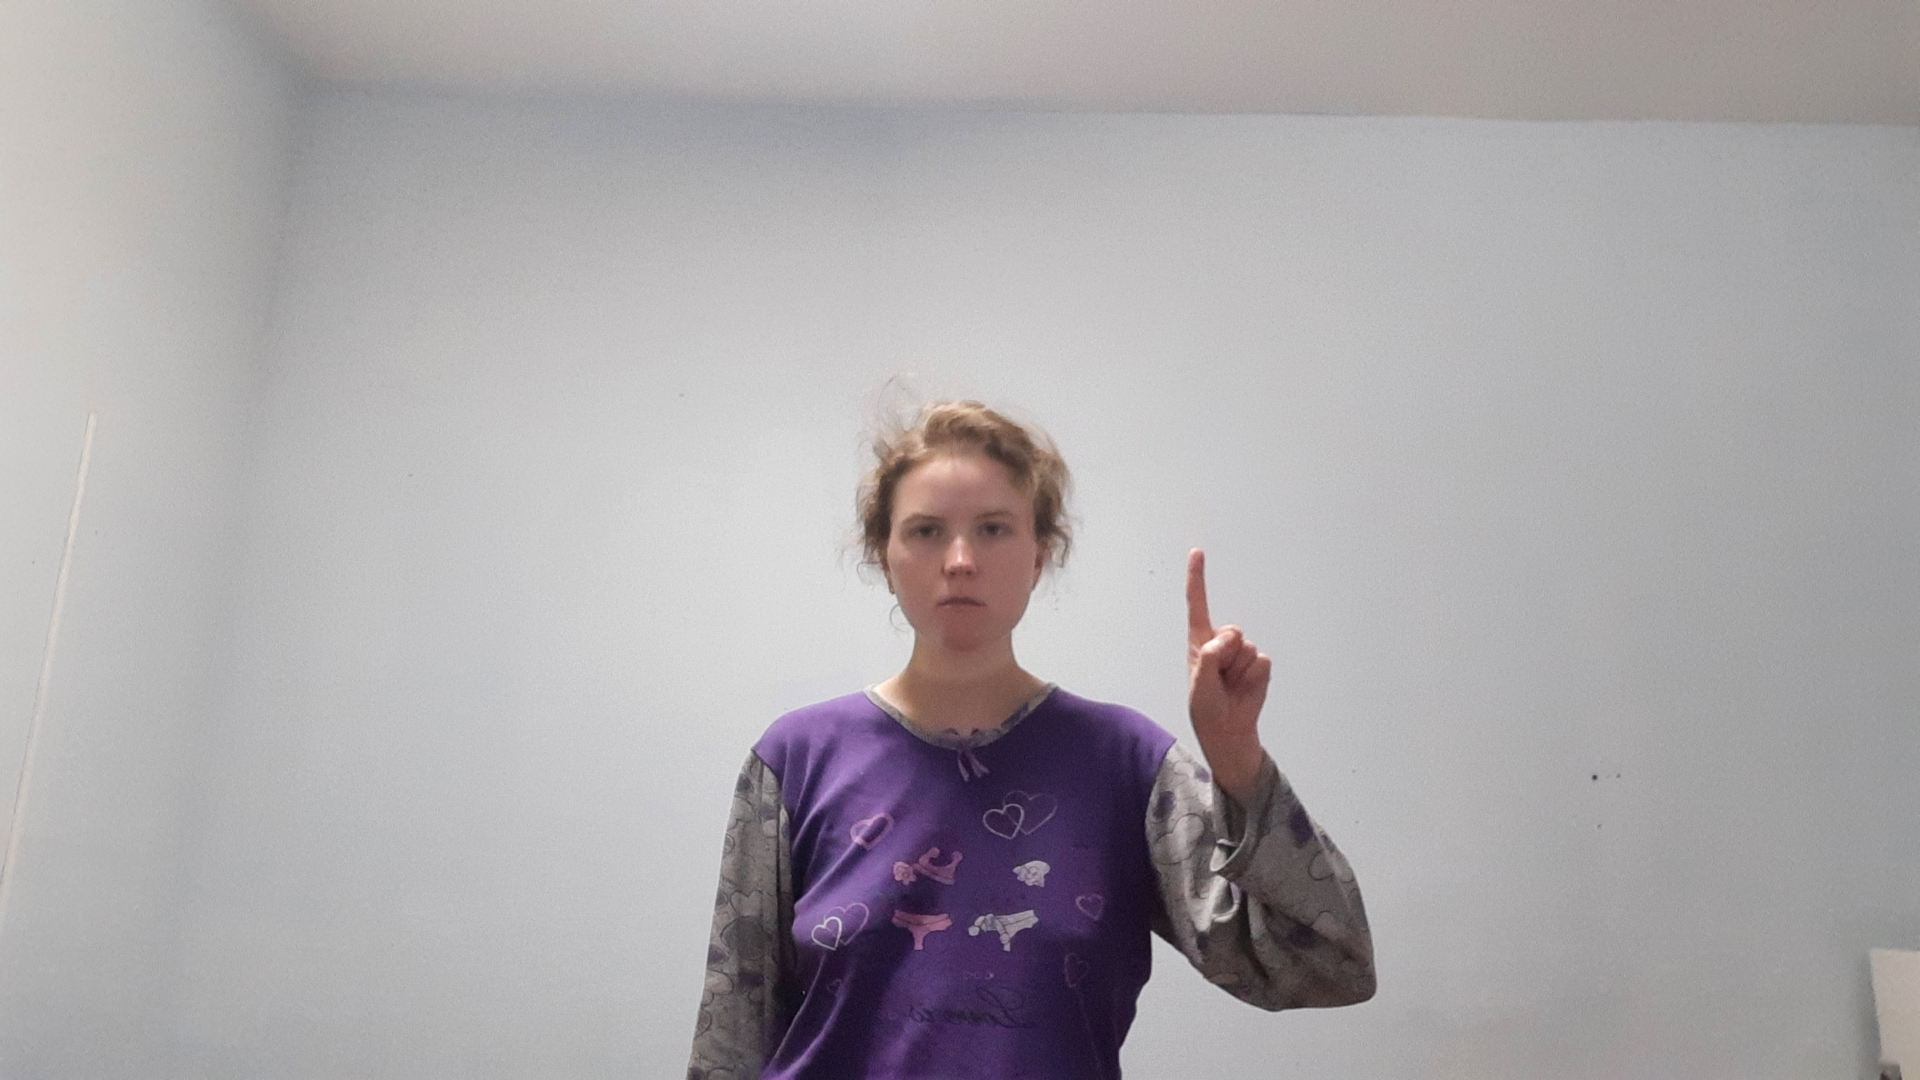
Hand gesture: one